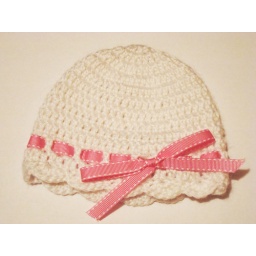
This is a baby hat I crocheted by hand with a cute pink ribbon. Awesome shower gift!